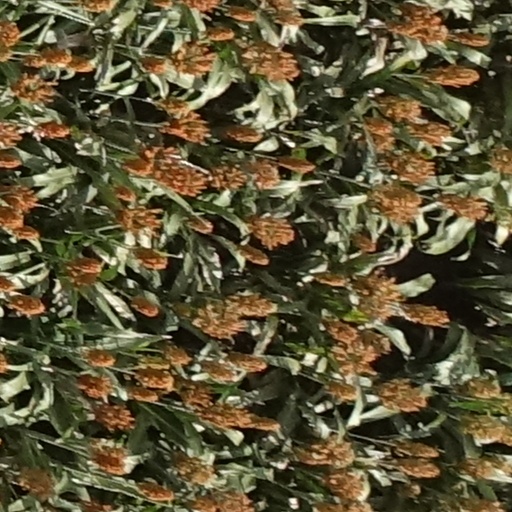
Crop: sorghum